Schicksalslied

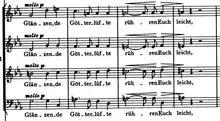
Choral text painting

The orchestra returns to prominence at measure 52 with harplike accompaniment as the chorus presents a new melody to the line "Wie die Finger der Künstlerin Heilige Saiten". At measure 64, the orchestra cadences in the dominant key (B major) before repeating the first thematic melody line originally stated by the alto voices.